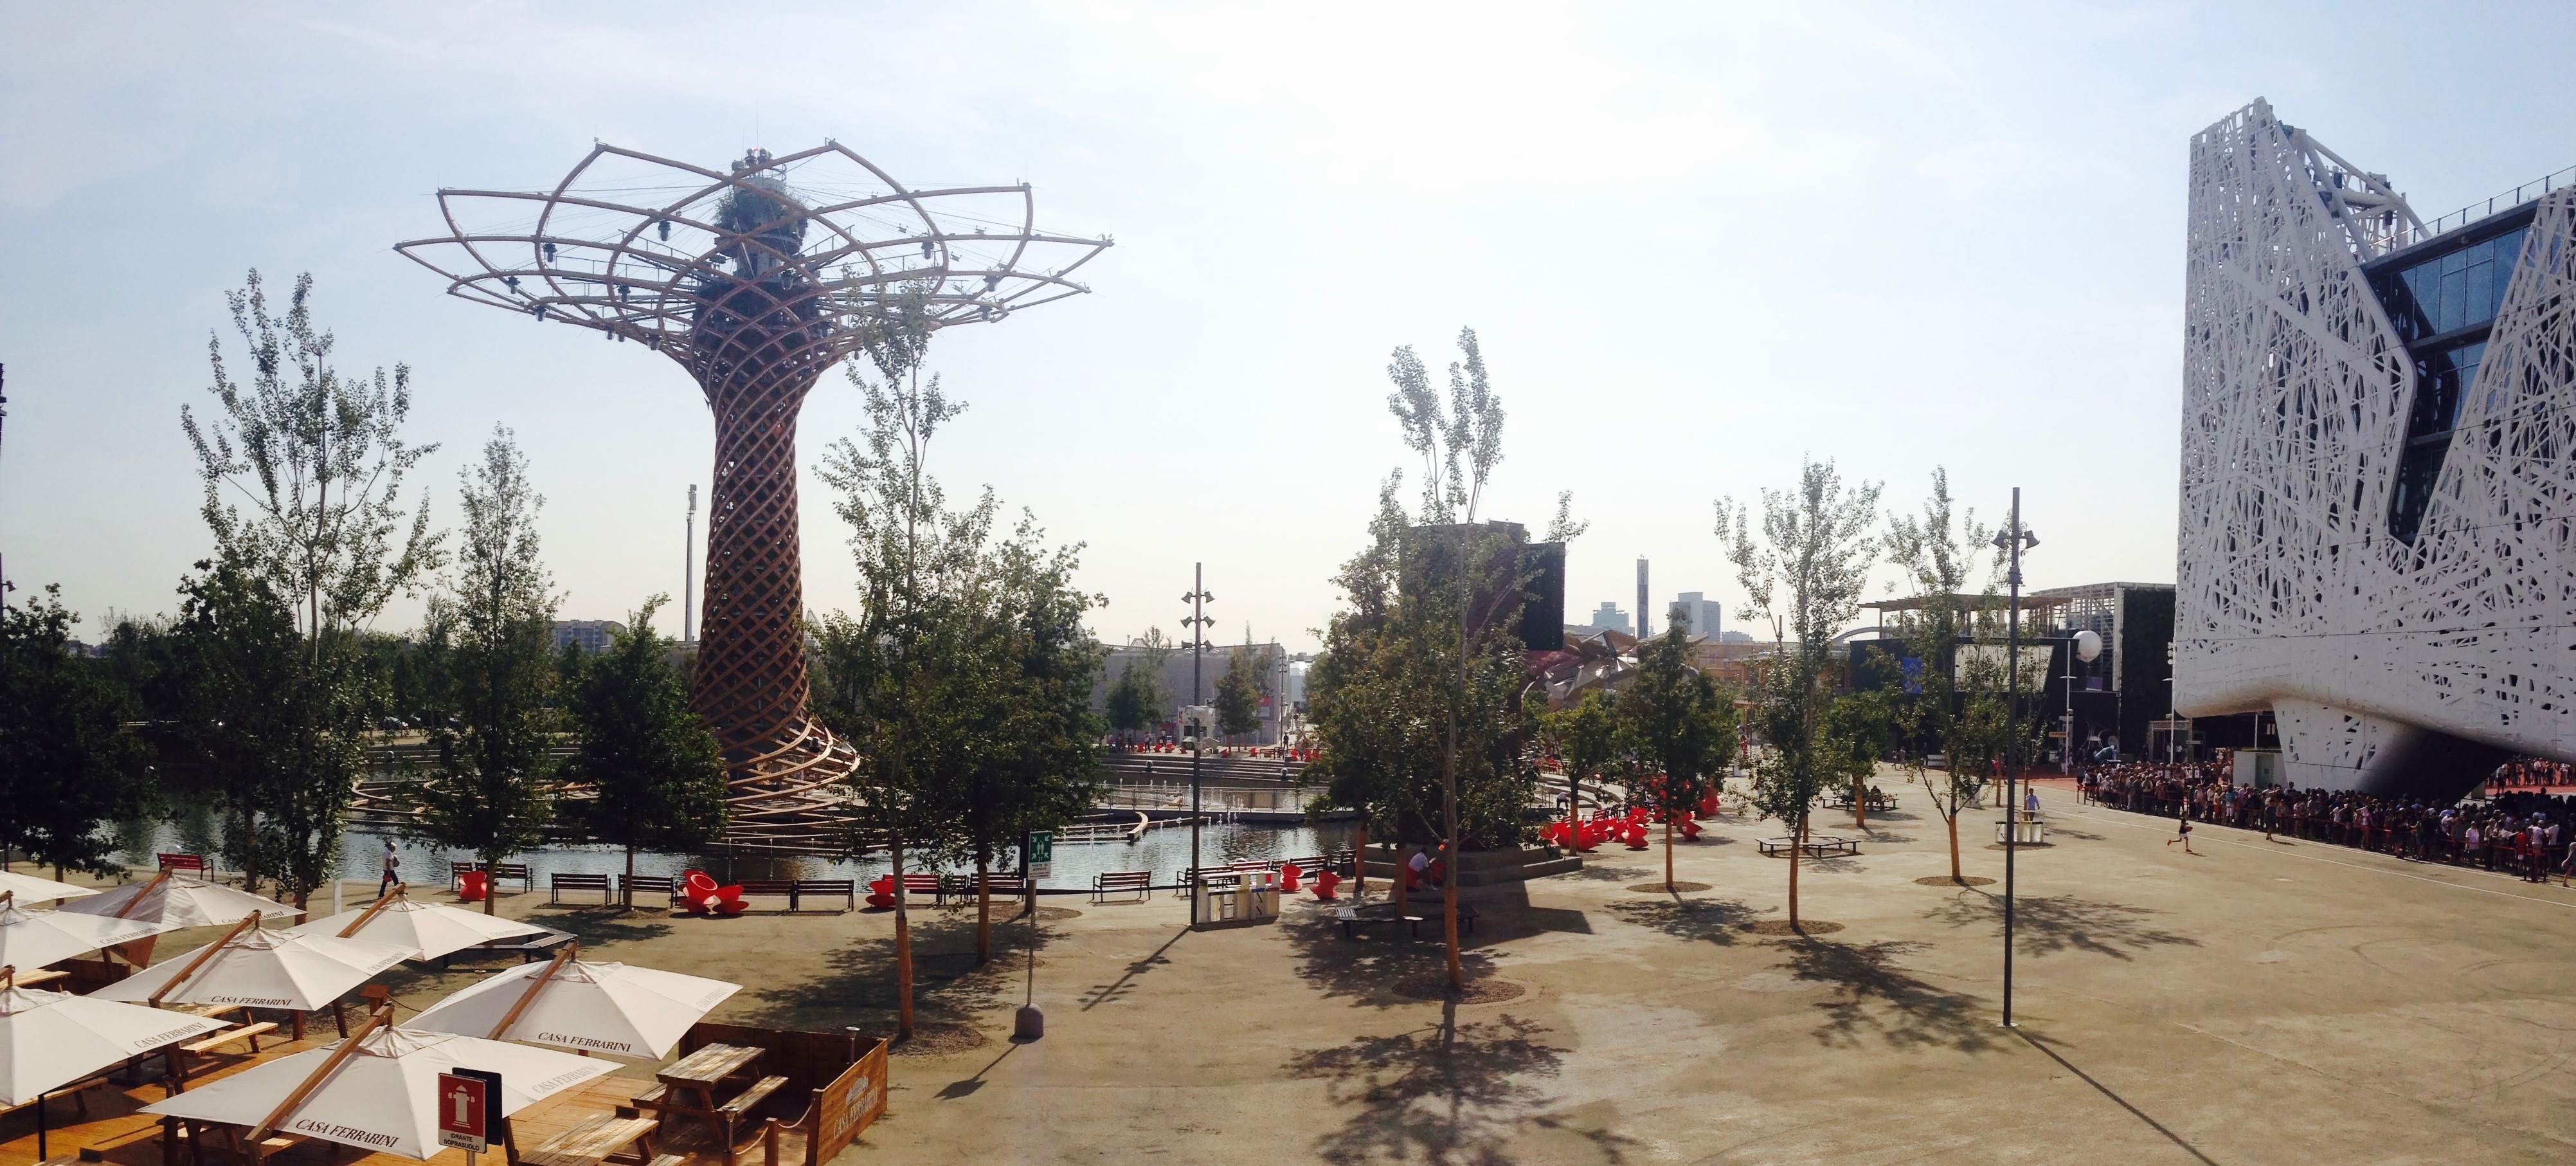
town, plaza, town square